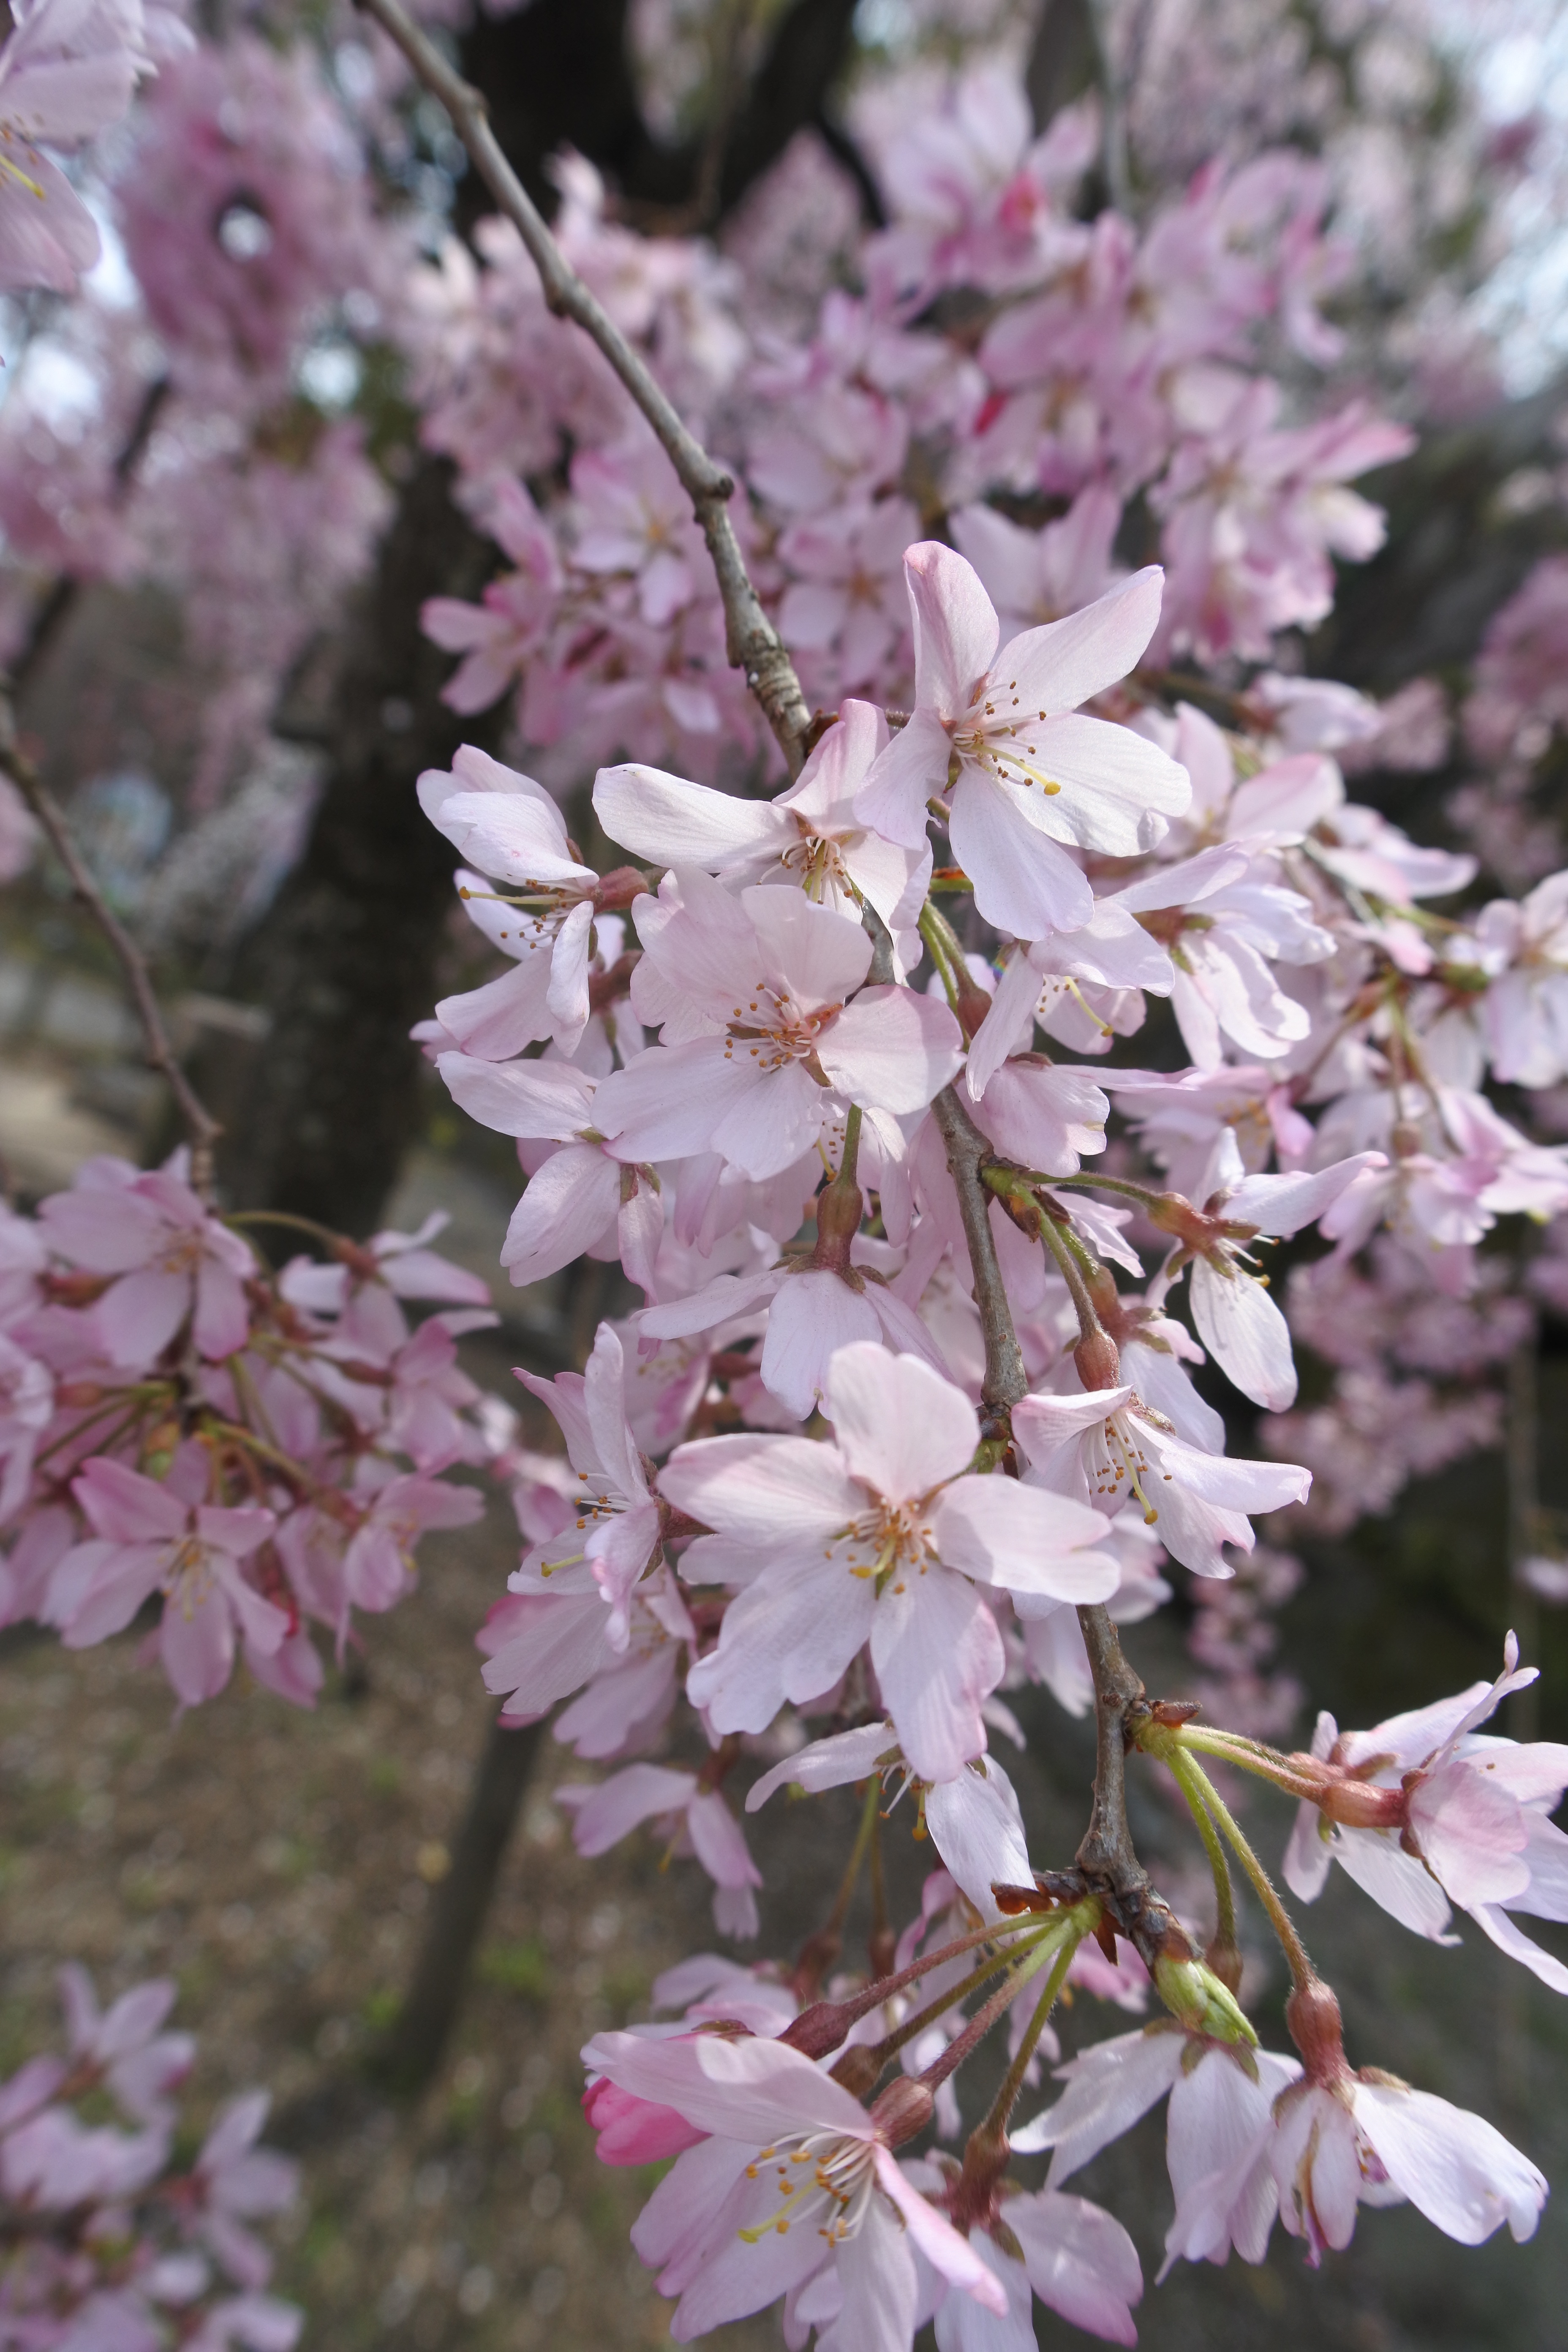
branch, blossom, plant, sun, flower, petal, bloom, food, spring, produce, natural, botany, pink, japan, flora, cherry blossom, flowers, shrub, beautiful, april, sakura, sunbeams, spring flowers, cherry, flowering plant, rose family, cherry blossom viewing, land plant, wakayama castle